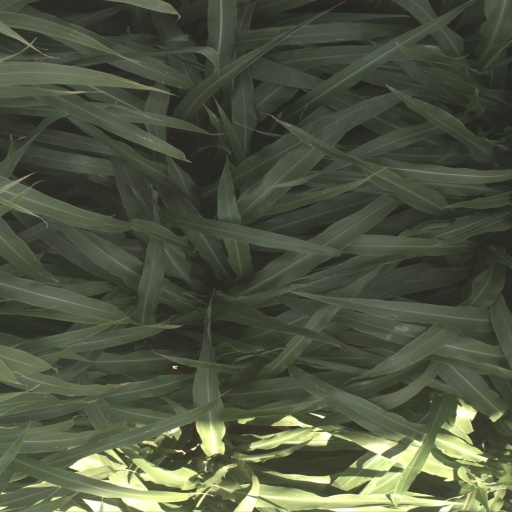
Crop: sorghum